Jiří Dvořák

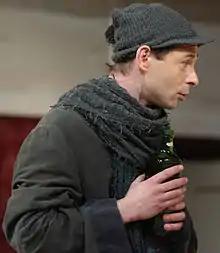
Jiří Dvořák in "A Flea in Her Ear"

Jiří Dvořák (born 4 February 1967 in Brno) is a Czech actor. He starred in the film "Operace Silver A" under director Jiří Strach in 2007.